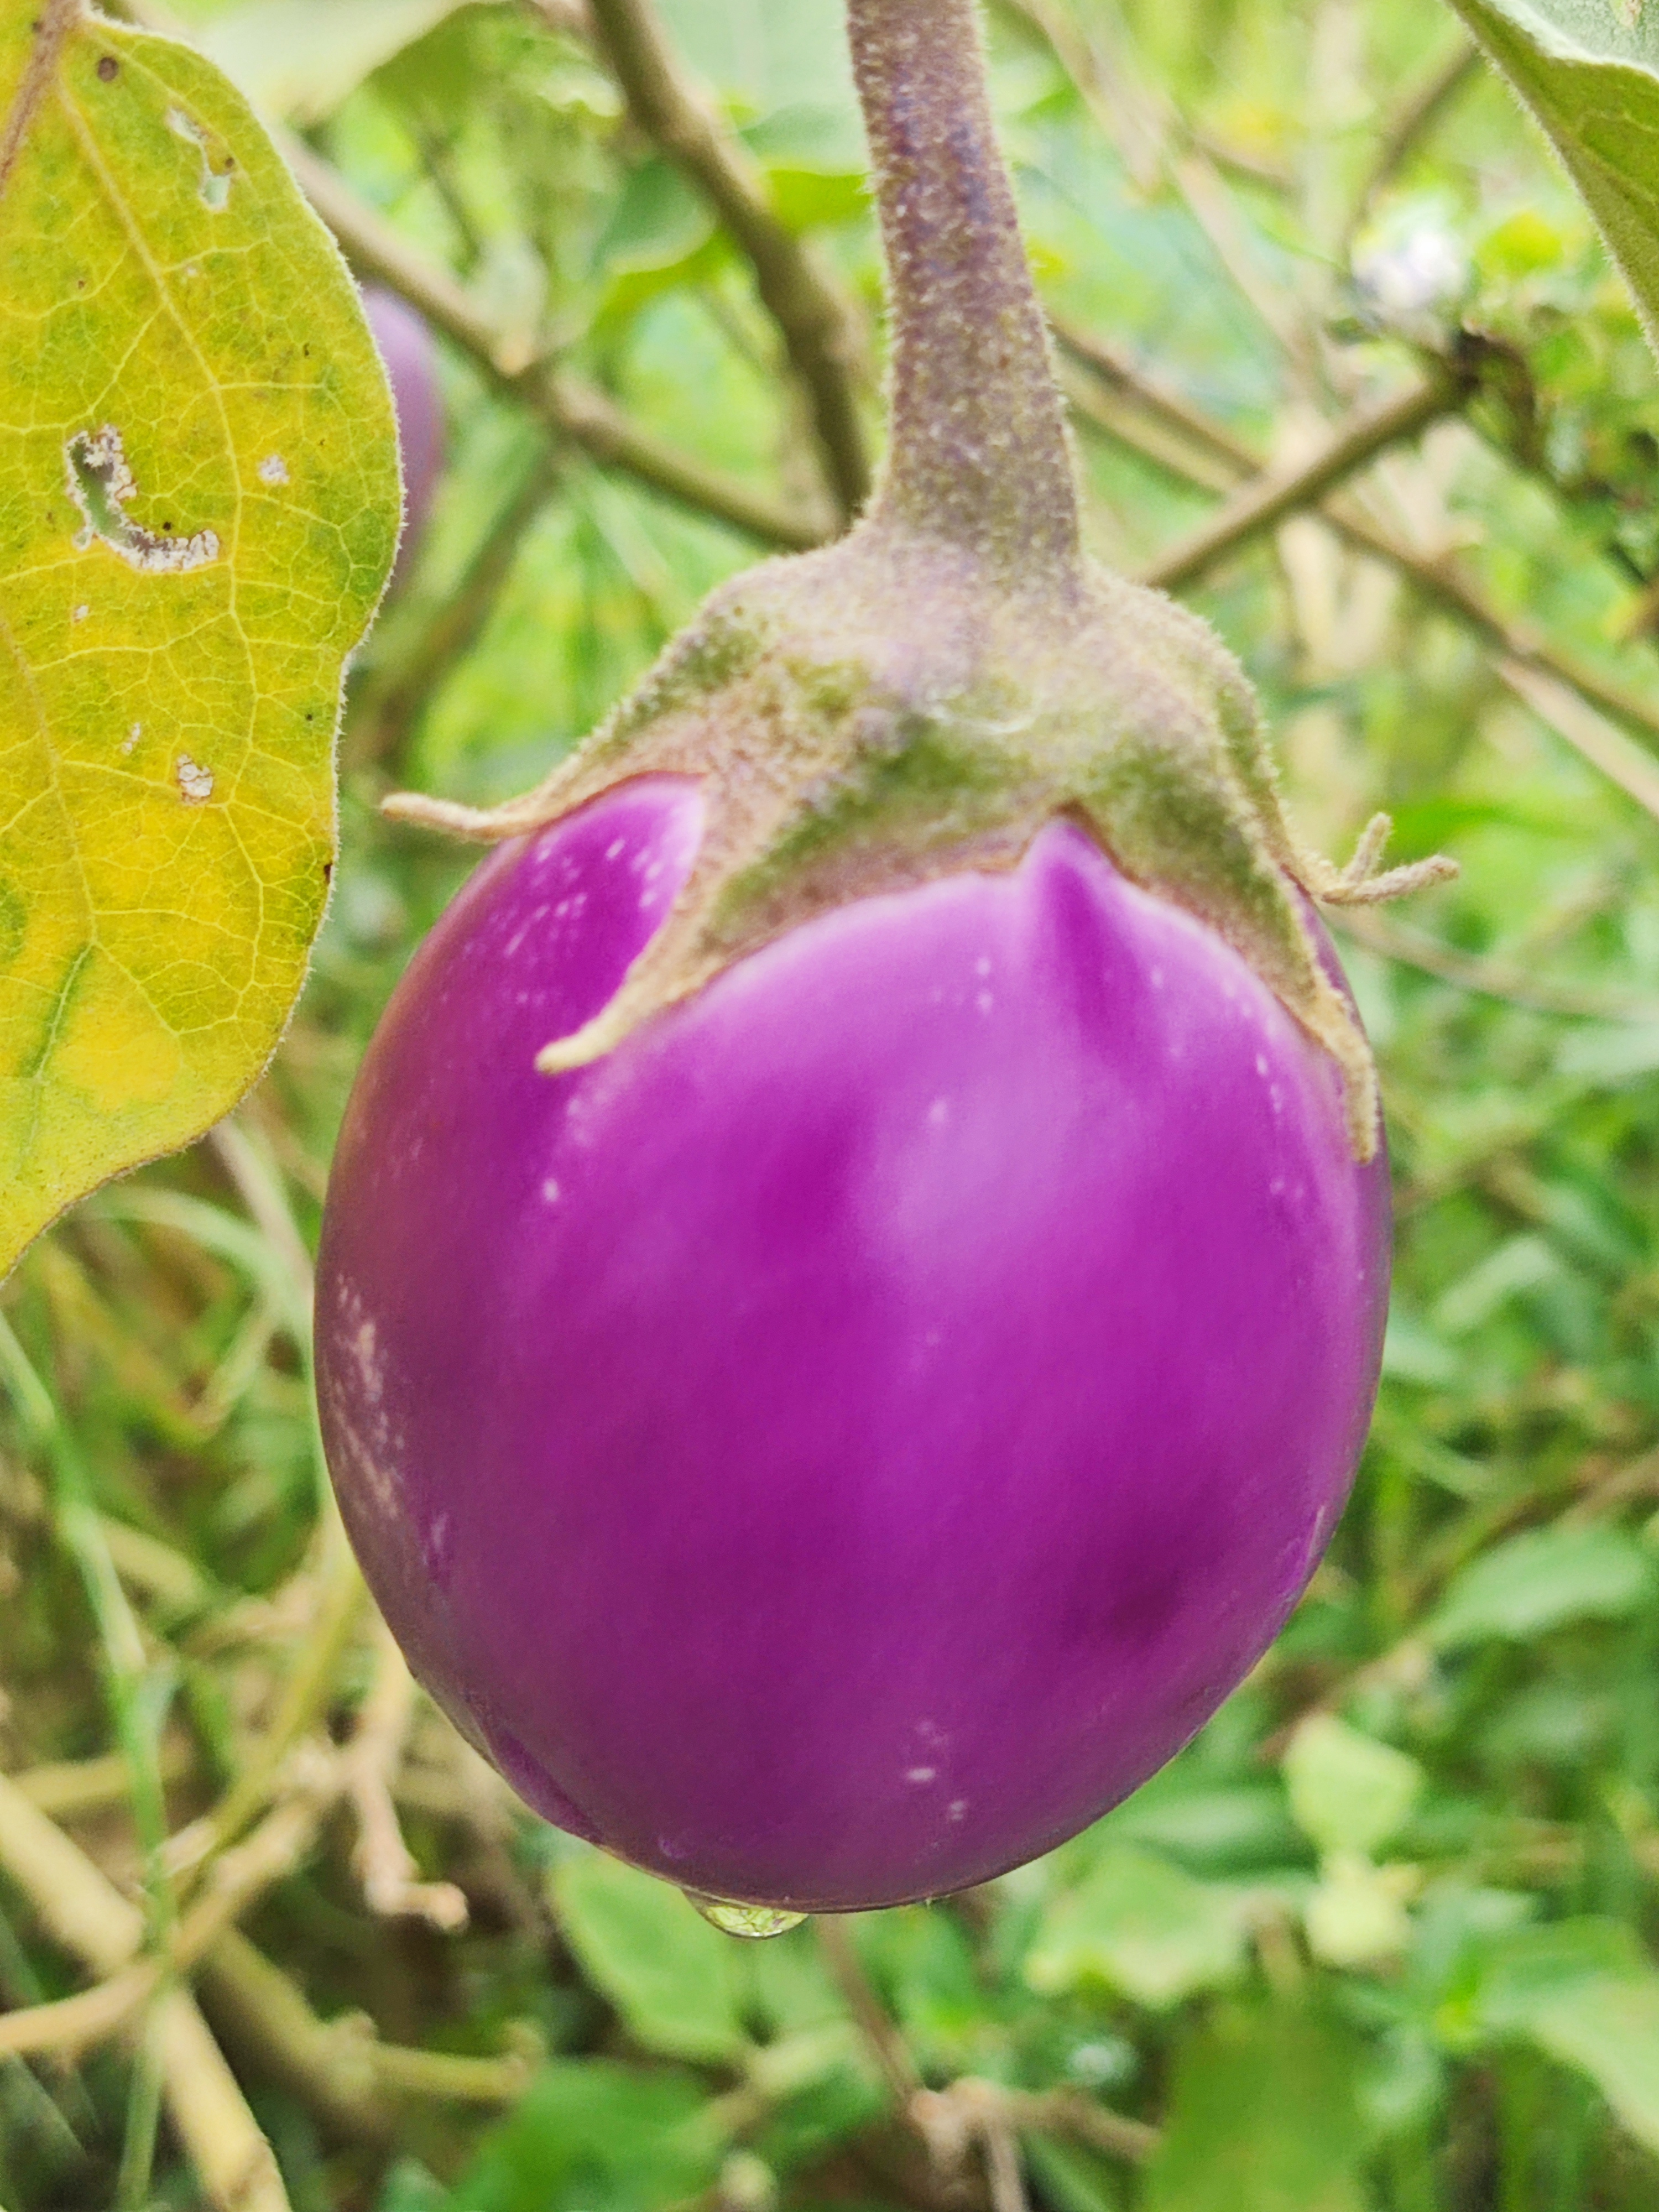
Label: Healty Brinjal